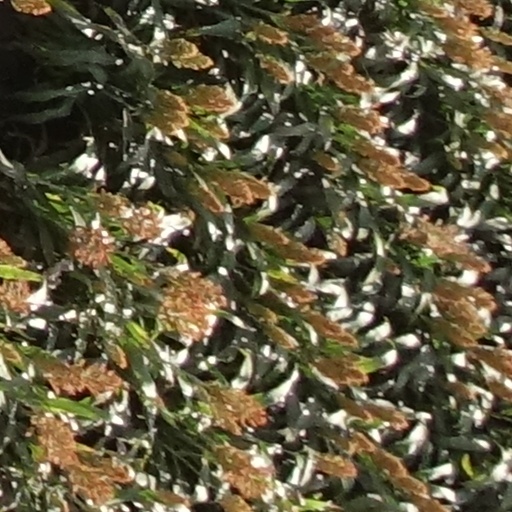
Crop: sorghum